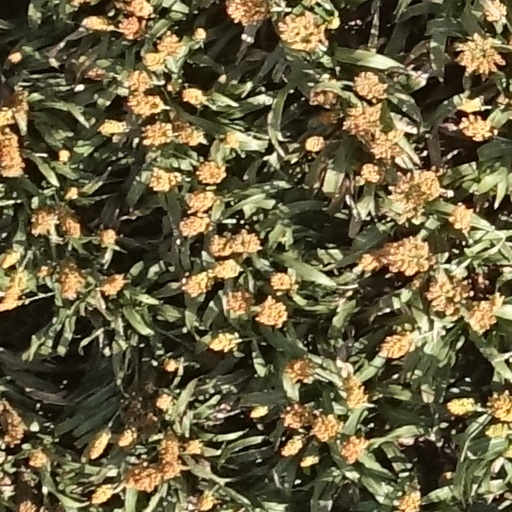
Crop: sorghum